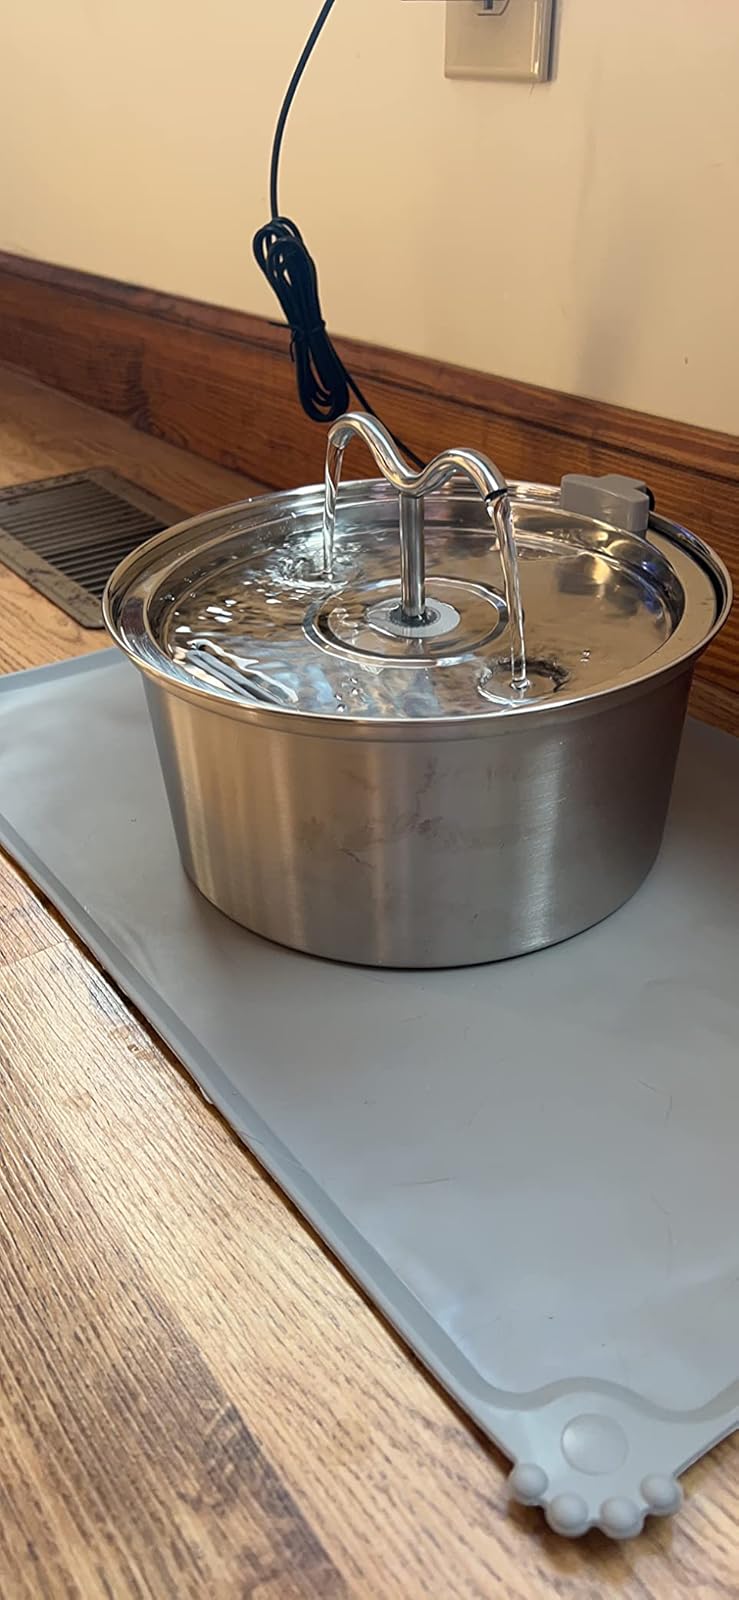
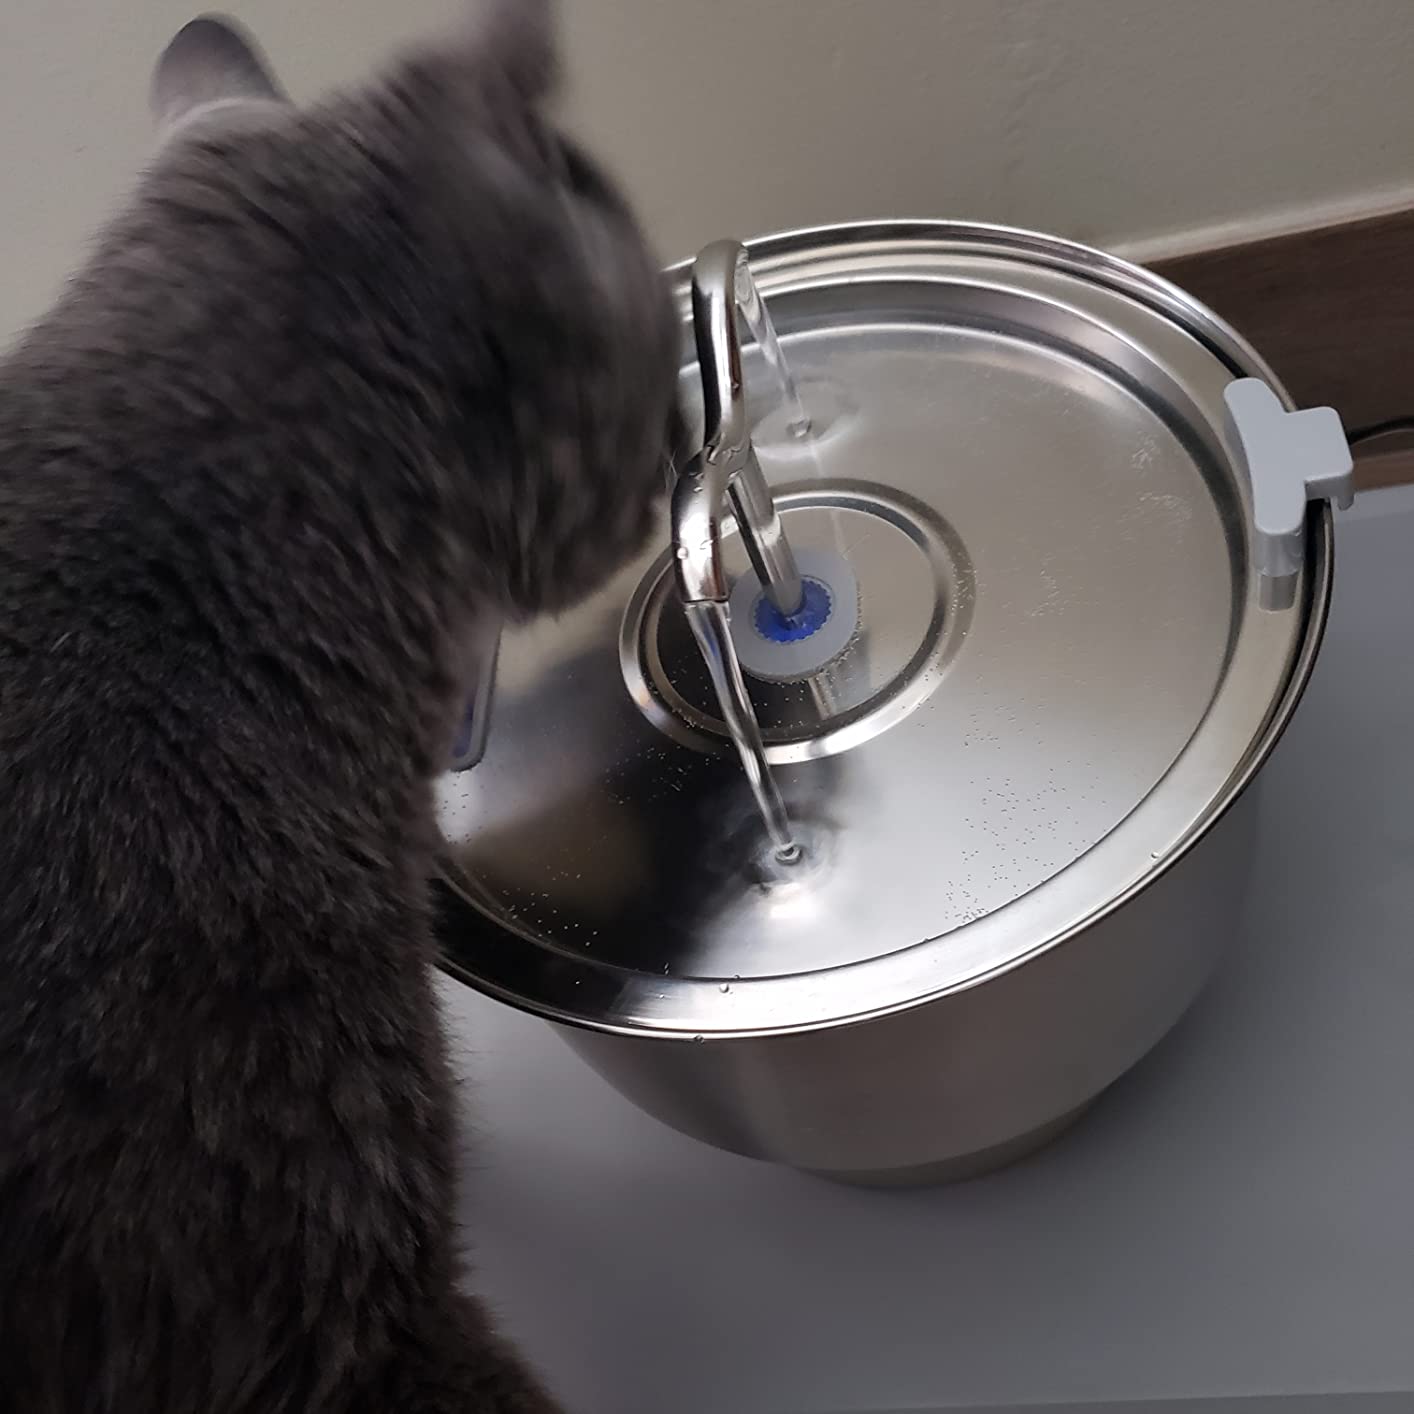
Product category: items_bowl
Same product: yes